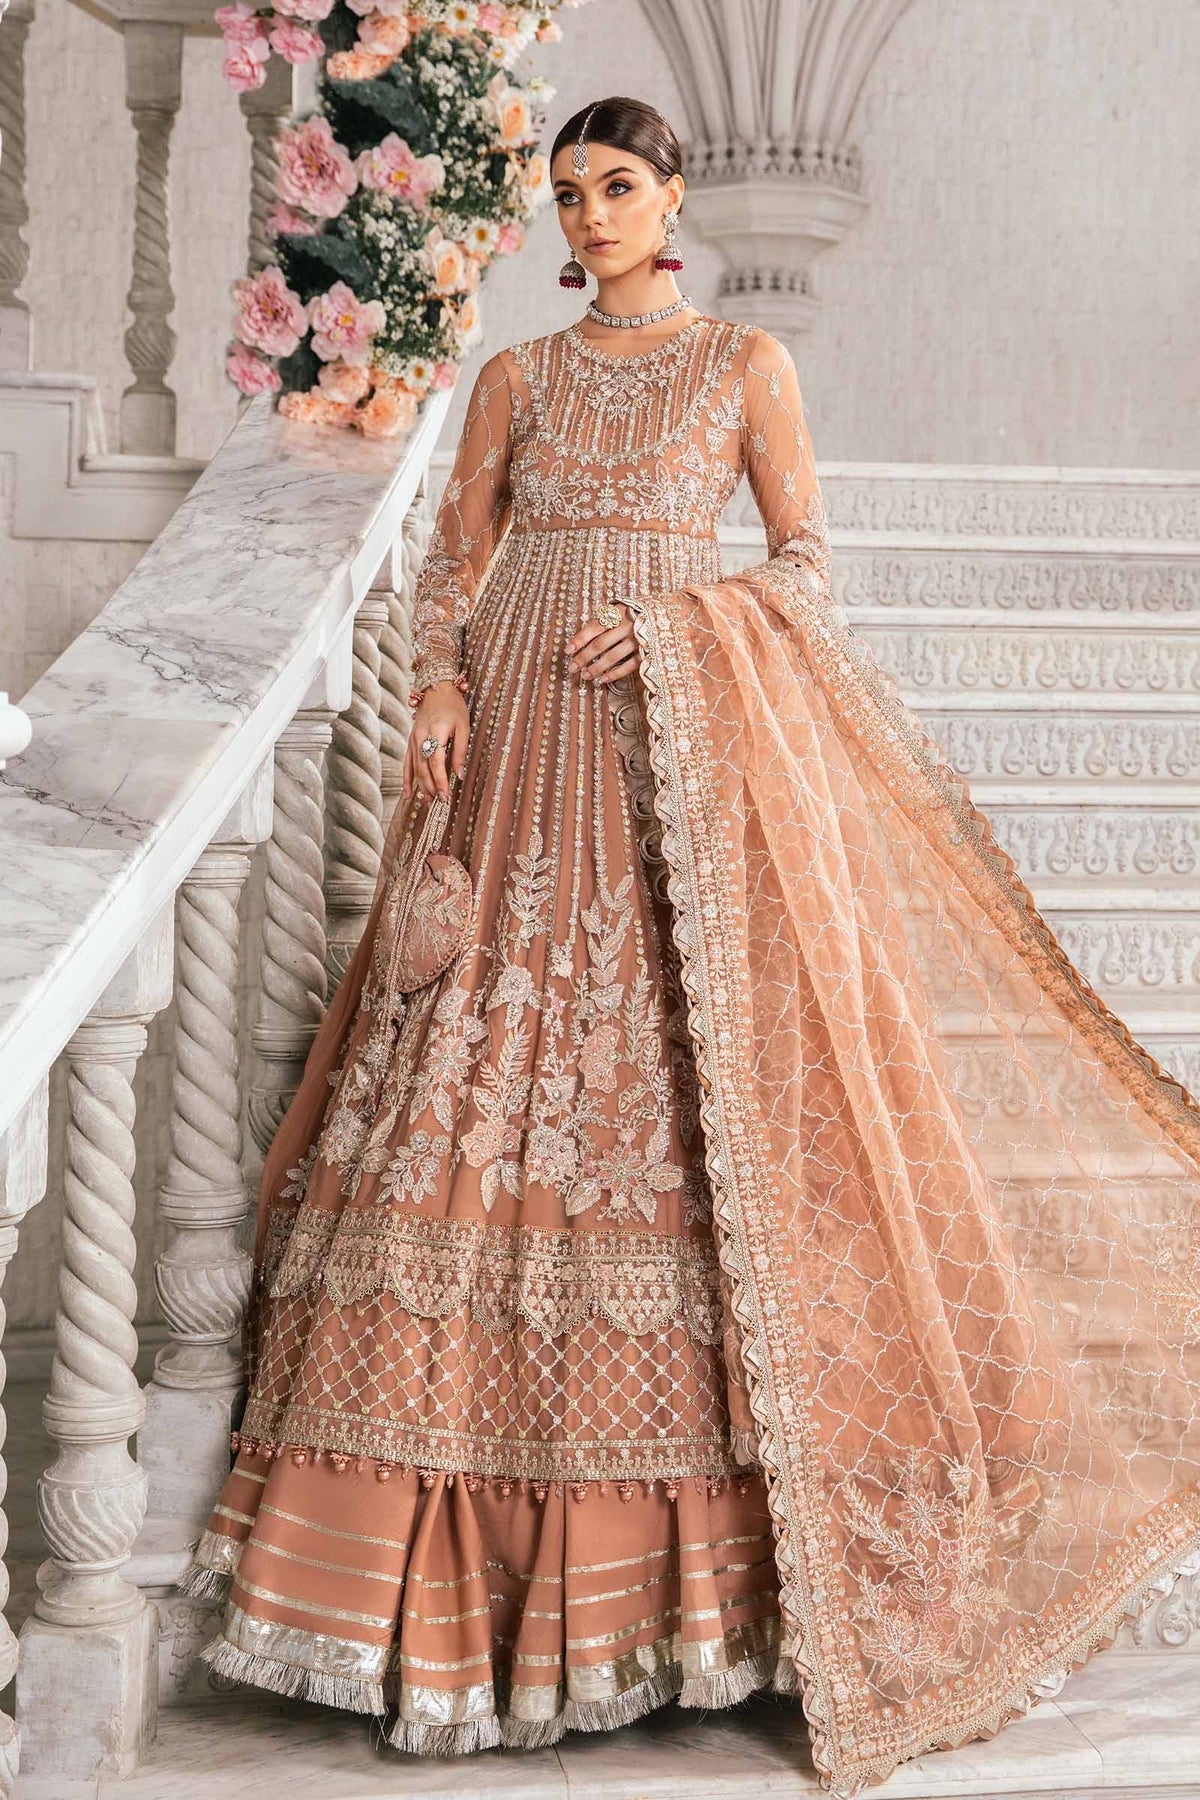
beige embroidered net long anarkali